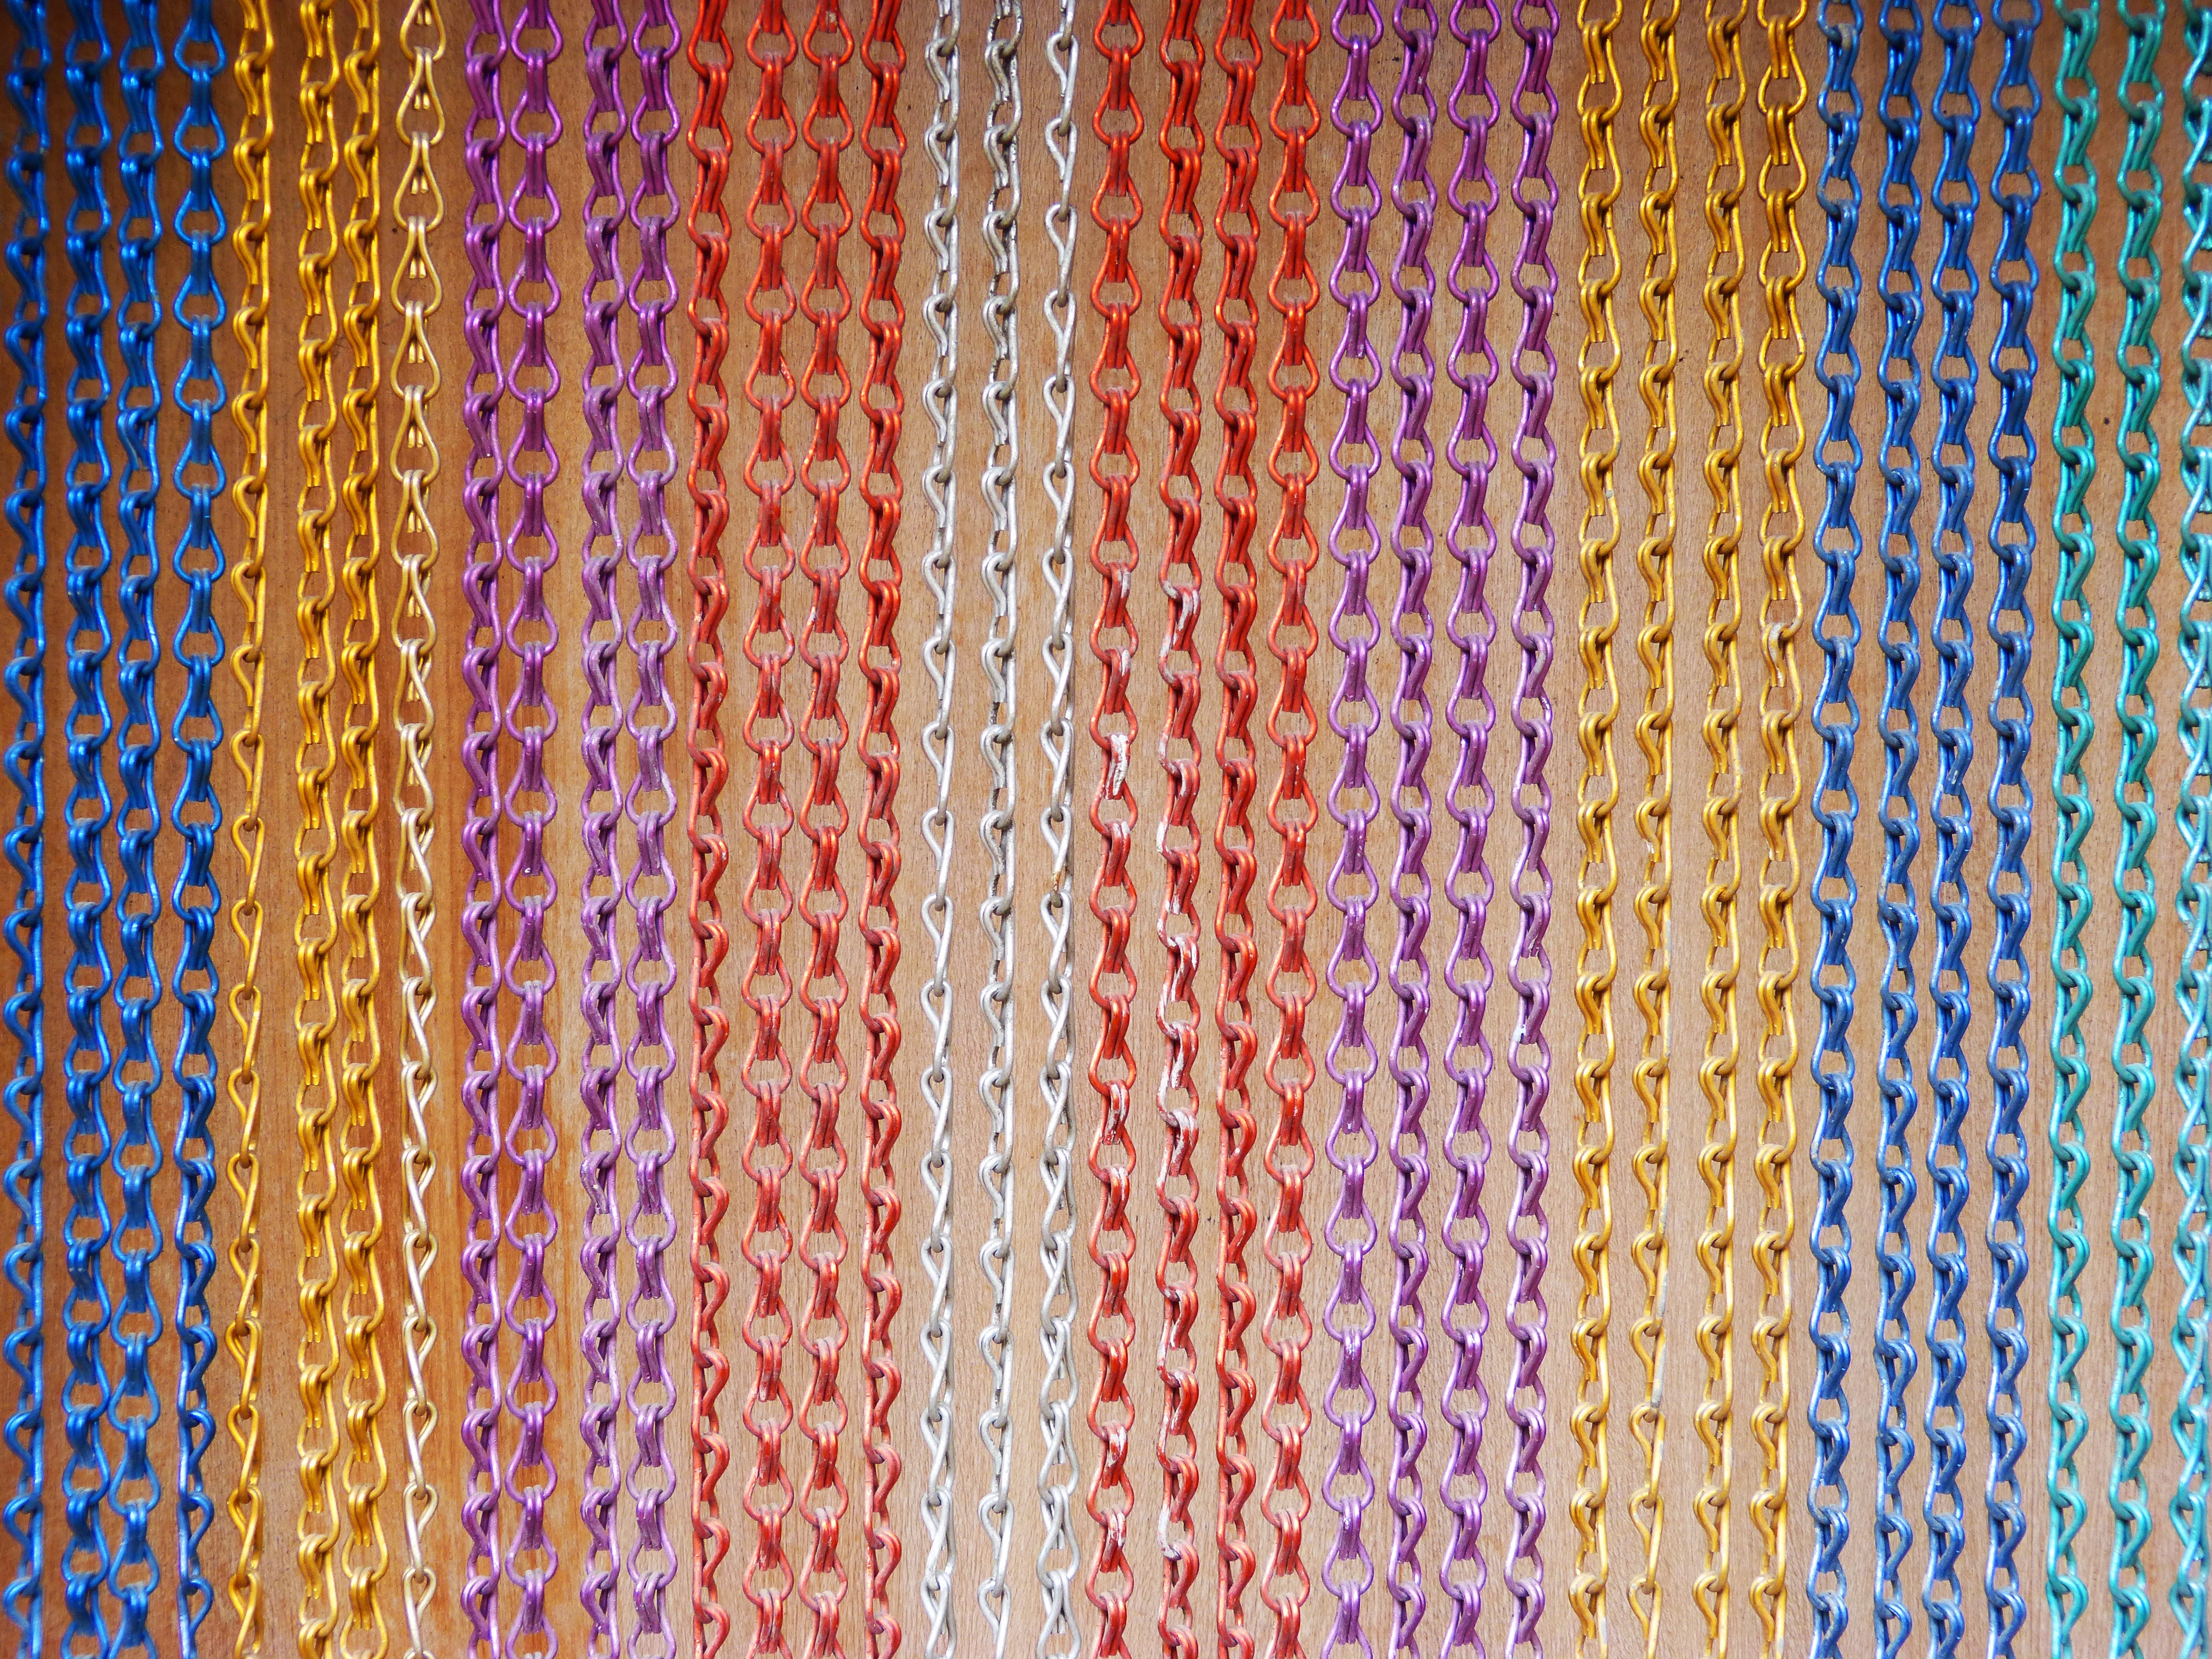
decoration, pattern, line, color, material, circle, textile, art, colors, design, net, mesh, curtains, metallic, weaving, flooring